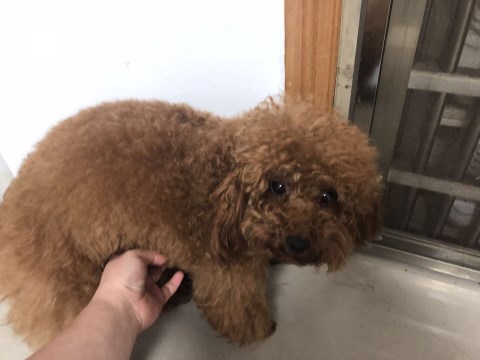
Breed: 7449-n000128-teddy